Transfer admissions in the United States

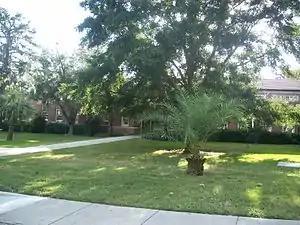
Budget cuts at the University of Florida have left fewer spots open for transfer students.

However, there are numerous reports from states about constraints placed on incoming transfers because of budget cuts, although the general pattern is that states are working harder to ensure a smoother transition, with transfers of credit, from community colleges to four-year flagship schools. In Virginia, the University of Virginia, which has approximately 14,000 undergraduate students, had 2,434 transfer applications in 2008, and of these, admitted 958, an acceptance rate of 39%. In 2008 in Florida, the University of Florida announced reductions in its transfer class by 33% to cope with budget shortfalls. The picture is similar in Minnesota, with a report that the University of Minnesota is planning to decrease the number of transfer applicants by 8%, meaning that 300 fewer students will be able to transfer into the state's flagship college, although there is a conflicting report suggesting that enrollment at the state's university is increasing. At Maryland's Bowie State University, transfer applicants apply online, pay a fee of $40, ask their current college to send official transcripts of their coursework, and require a minimum of 24 transferable credits with a minimum grade point average of 2.0. Bowie considers applicants from two-year colleges differently from applicants elsewhere; two-year applicants can transfer a maximum of 65 credit hours, while applicants from four-year colleges can transfer a maximum of 90 credit hours. Applicants with fewer than 24 transferable credits must meet the requirements for freshman admission, which includes having their high school transcript and SAT/ACT scores sent. Large "well-endowed" private universities such as the University of Southern California and New York University have "ratcheted up" efforts to recruit community college transfers to help them improve their "demographic mix":